Condorito: la película

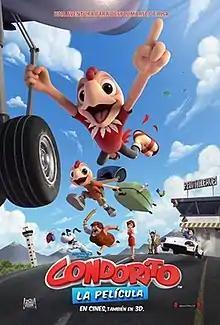
Theatrical Release poster

Condorito: la película (released internationally as Space Chicken) is a 2017 animated adventure comedy film based on the comic book series of the same name by Pepo. The film features the voices of Omar Chaparro, Jéssica Cediel, and Cristián de la Fuente. It is a co-production between the countries of Chile, Mexico, Argentina and Peru.